Sanremo Music Festival

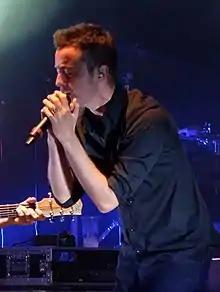
Diodato won both the Critics Award and the Sanremo Festival first place, with the song "Fai rumore".

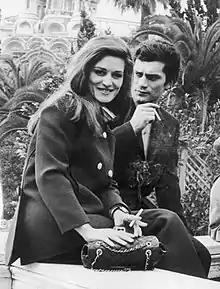
Dalida and Luigi Tenco at the Sanremo Festival, 1967

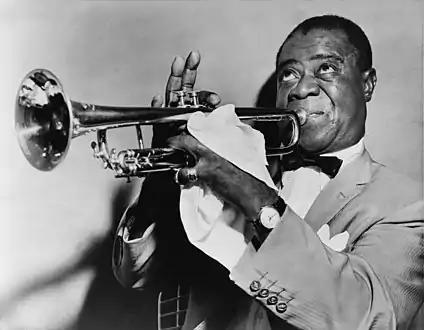
Louis Armstrong participated in the festival in 1968.

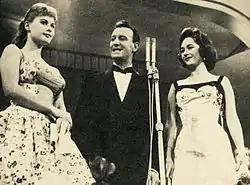
Nunzio Filogamo (center) with Marisa Allasio and Fiorella Mari at Sanremo 1957. Filogamo had also hosted the first four editions of the festival.

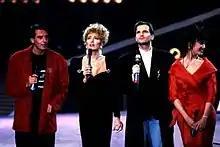
Miguel Bosé and Gabriella Carlucci (center), hosts of the Sanremo Festival in 1988

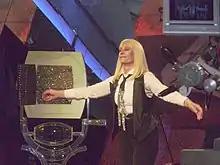
Raffaella Carrà, host of the Sanremo Festival in 2001

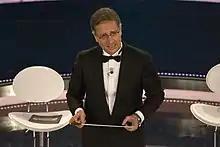
Paolo Bonolis, host of the Sanremo Festival in 2005 and 2009

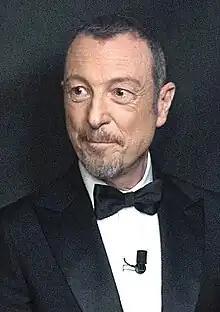
Amadeus, host of the Sanremo Festival from 2020 to 2024

Various songs presented during the Sanremo Music Festival over the years have become international hits, including "Nel blu, dipinto di blu" and "Piove (Ciao, ciao bambina)" by Domenico Modugno. "Nel blu, dipinto di blu" spent five non-consecutive weeks atop the US "Billboard" Hot 100 in August and September 1958 and subsequently became "Billboard"'s number-one single for the year. In 1959, at the inaugural Grammy Awards, "Nel blu, dipinto di blu" became the first-ever Grammy winner for both Record of the Year and Song of the Year. The song "Io che non vivo (senza te)", sung at the fifteenth edition of the Sanremo Festival by Pino Donaggio, was recorded in English by Dusty Springfield under the title "You Don't Have to Say You Love Me". It became Springfield's most successful single, reaching number one on the UK Singles Chart and number four on the "Billboard" Hot 100. Elvis Presley recorded a cover version in 1970, which was a hit in both the US and the UK. Other covers have charted in the UK, Ireland, Italy, and Finland.